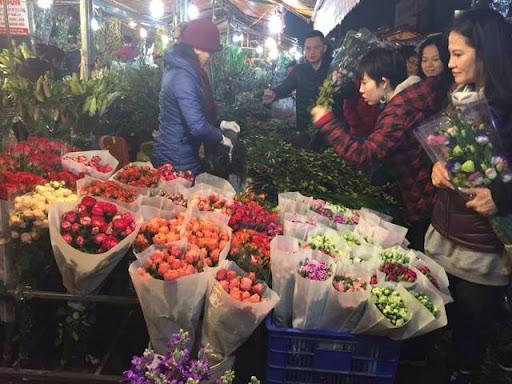
có những bông hoa đang được cầm trên tay của những người phụ nữ đến mua hàng